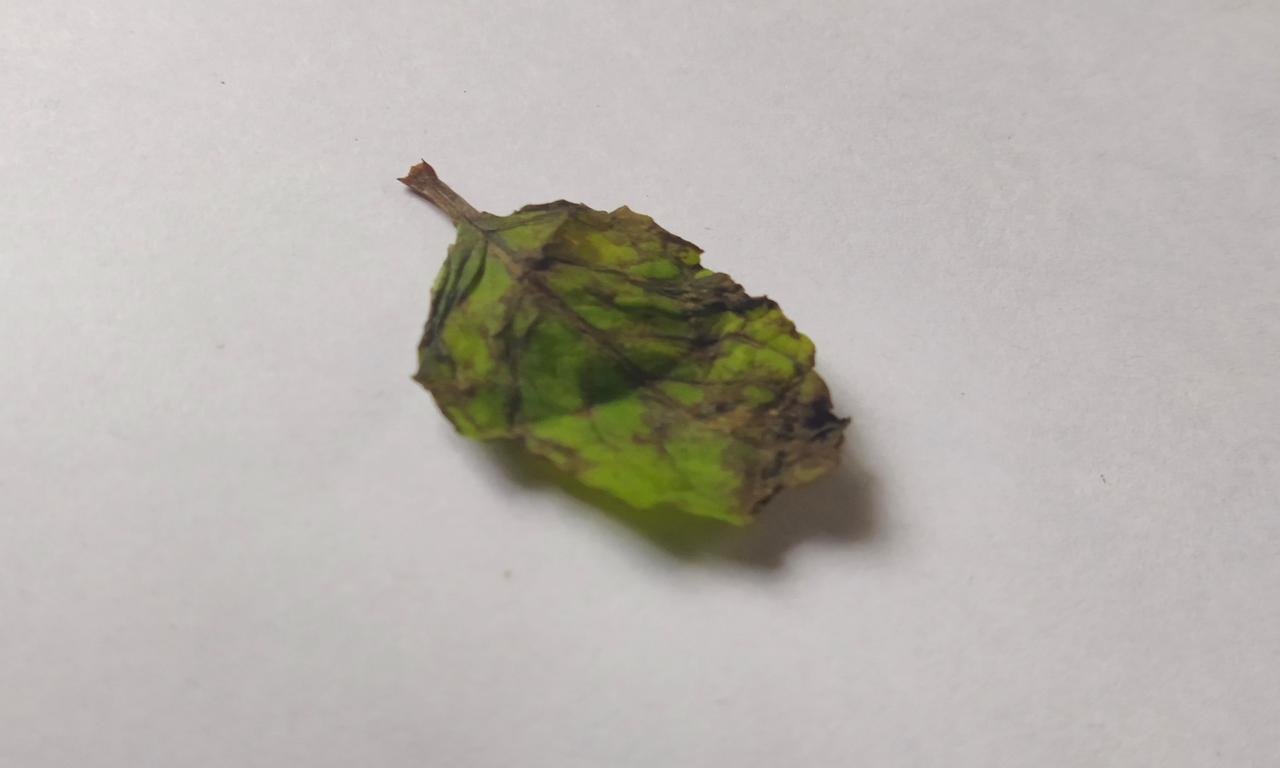
Label: Spoiled